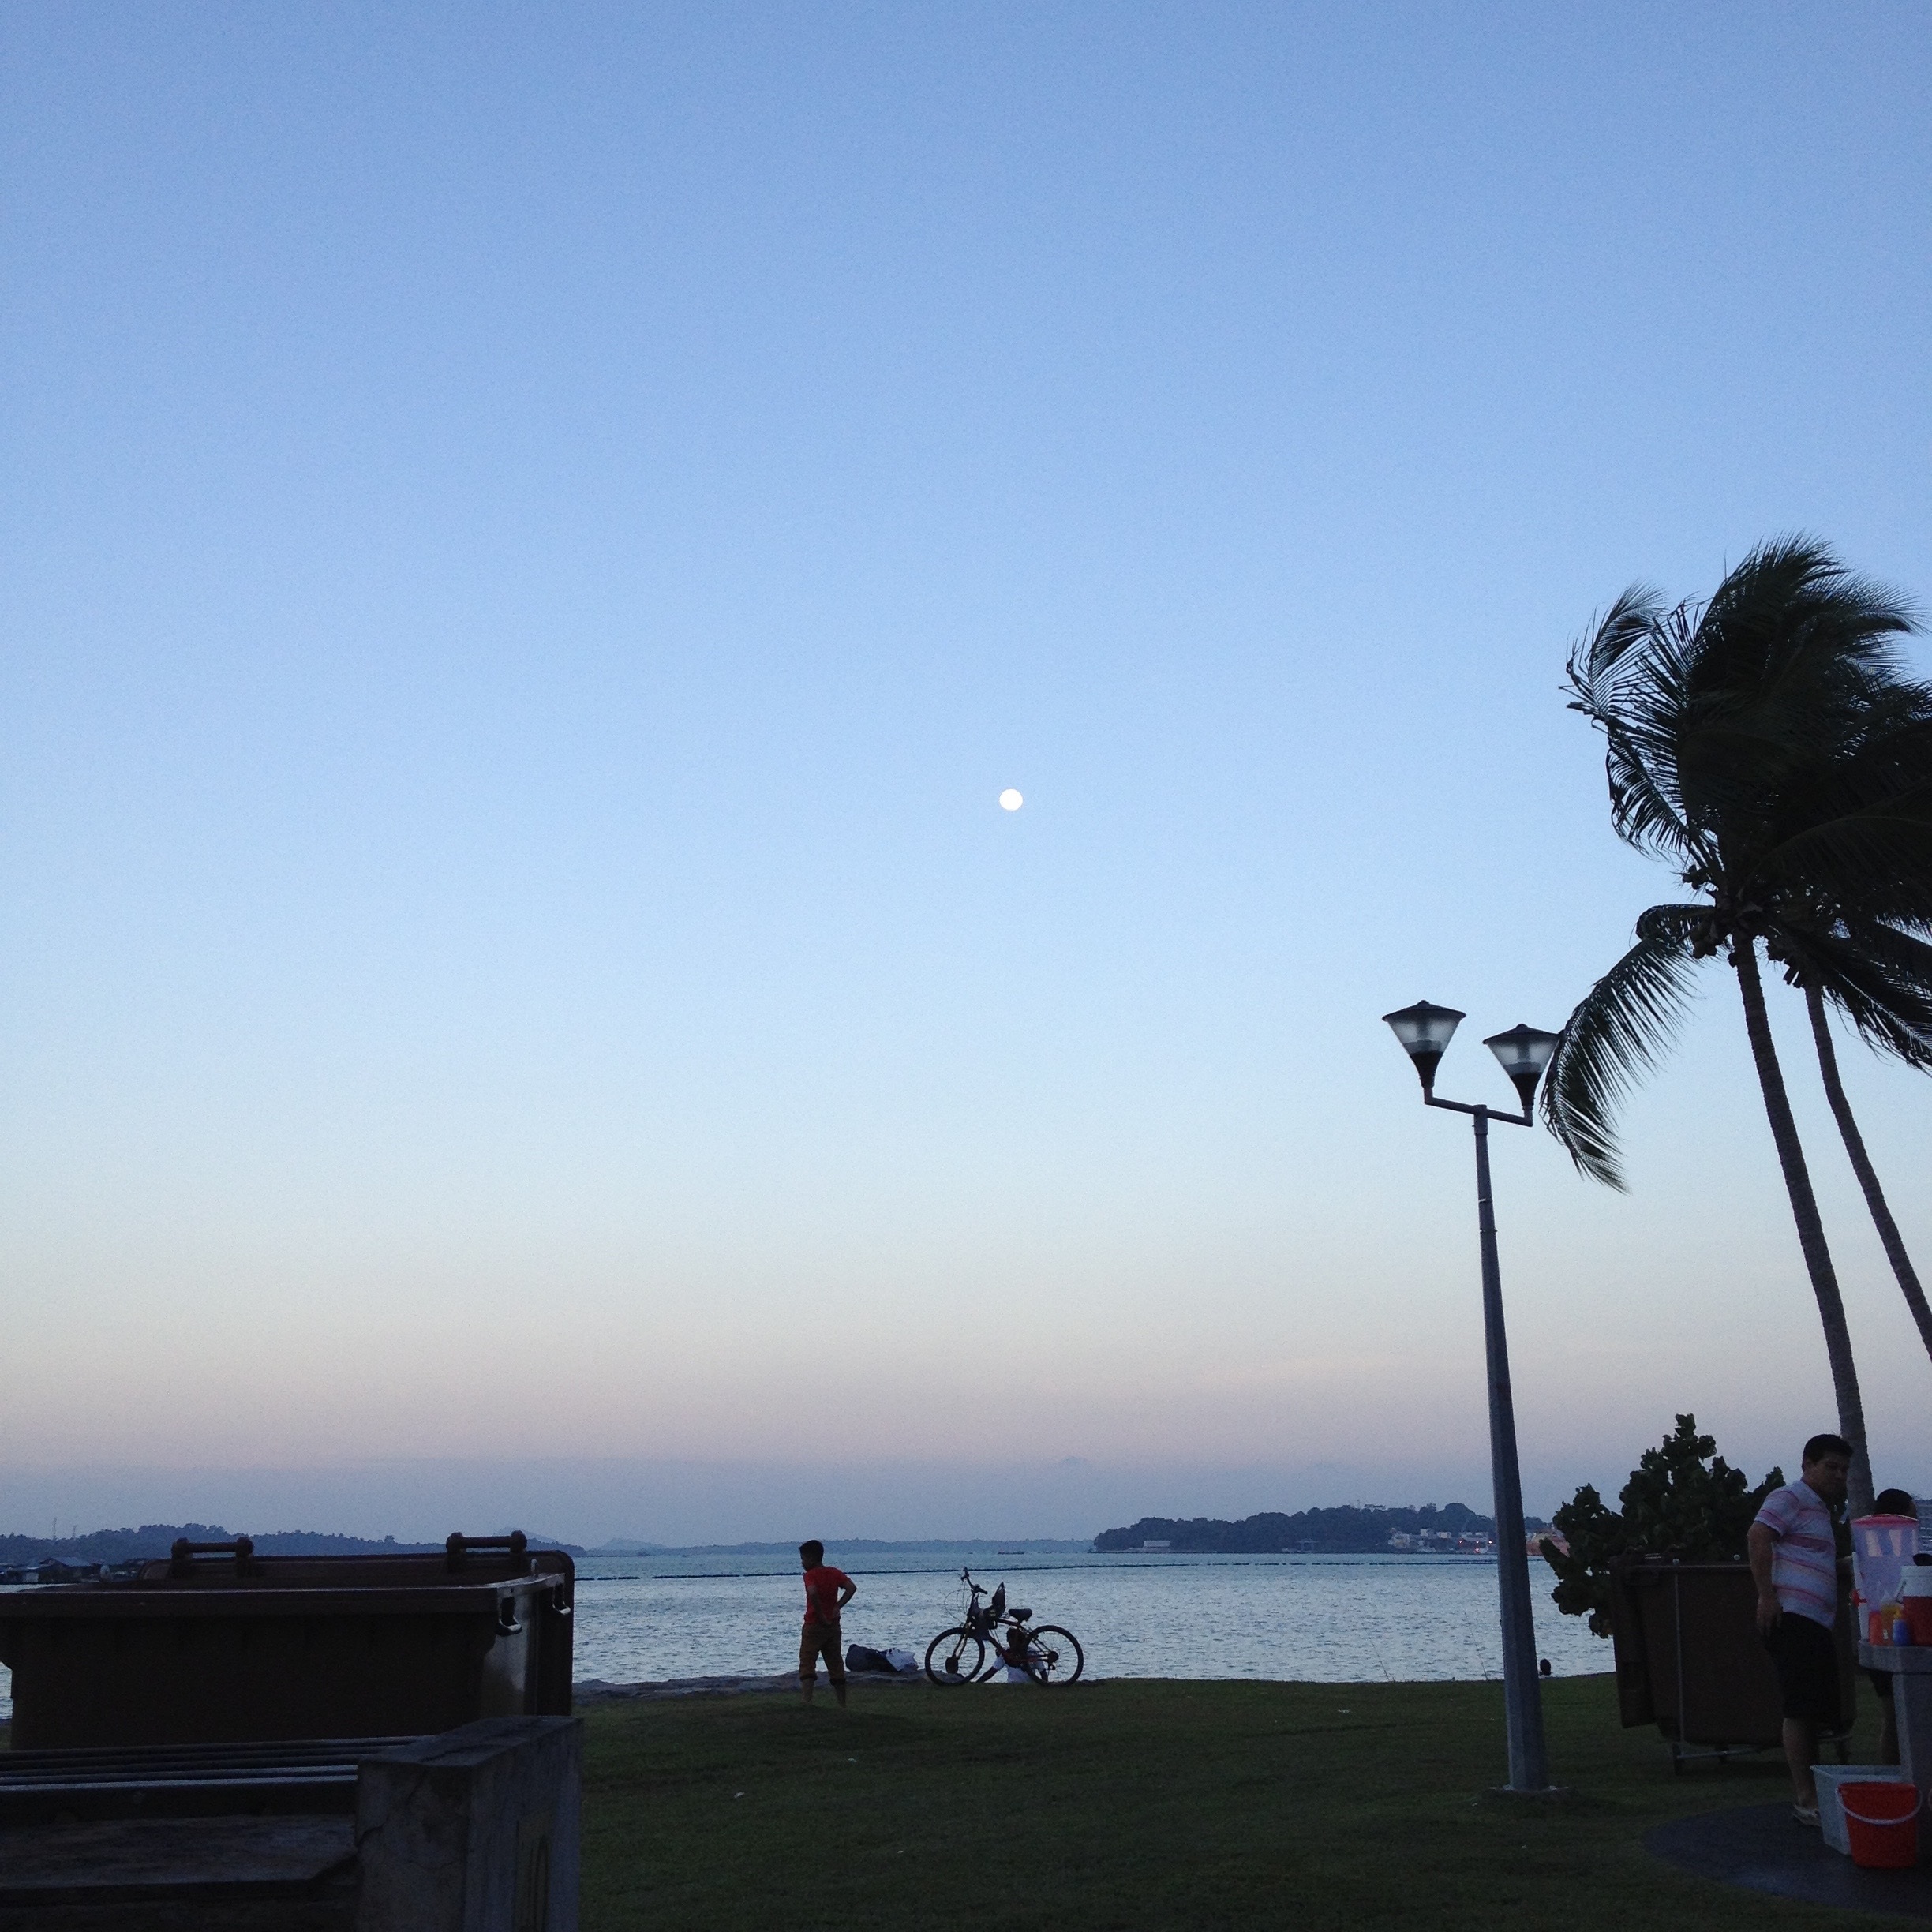
beach, sea, coast, outdoor, ocean, horizon, cloud, sky, sunset, morning, shore, wind, bicycle, vacation, dusk, evening, twilight, tower, bay, coconut, lamppost, atmosphere of earth